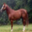
Label: horse